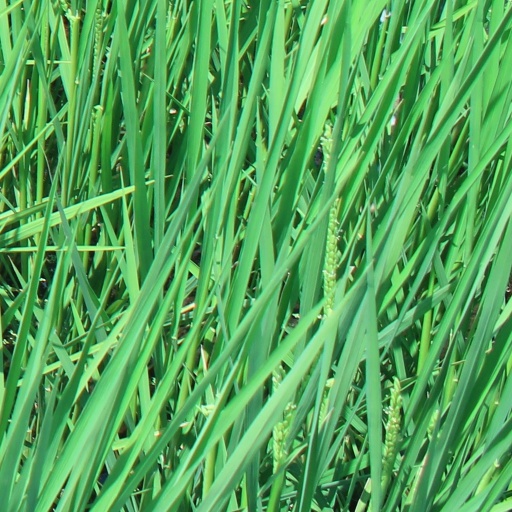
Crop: rice